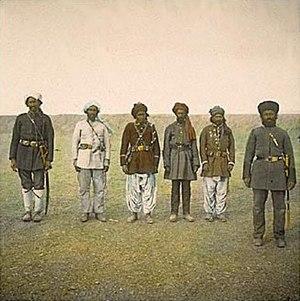
L’uniformologie est un domaine de recherches historiques qui étudie les uniformes et effets militaires à travers les âges et les civilisations. Il a pour principaux sujets d'étude les effets vestimentaires, chaussures et coiffures militaires, l'équipement individuel, les insignes d'unités et de grades ou encore les décorations militaires mais se consacre également à celle des uniformes d'institutions civiles ou para-militaires.